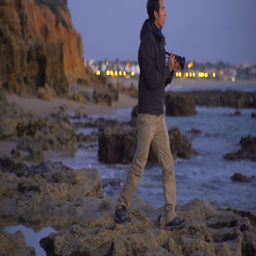
a photographer taking photos in the sea at sunset